Ramsden Heath

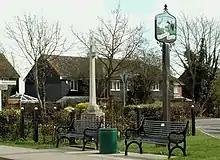
The village sign and war memorial

There are three pubs in the village: the "White Horse", the "Nags Head" and the "Fox & Hounds". Other amenities include a cafe, hairdresser and tennis club.